Battle River-Wainwright

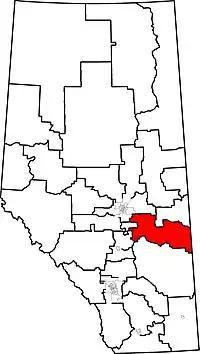
2010 boundaries

Battle River-Wainwright was a provincial electoral district in Alberta, Canada mandated to return a single member to the Legislative Assembly of Alberta using the first-past-the-post method of voting from 2004 to 2019.